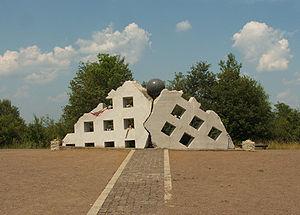
Recsk est un village et une commune du comitat de Heves en Hongrie.